Retrospekt

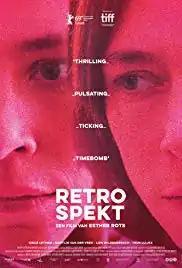
Film poster

Retrospekt is a 2018 Dutch drama film directed by Esther Rots. It was screened in the Contemporary World Cinema section at the 2018 Toronto International Film Festival.